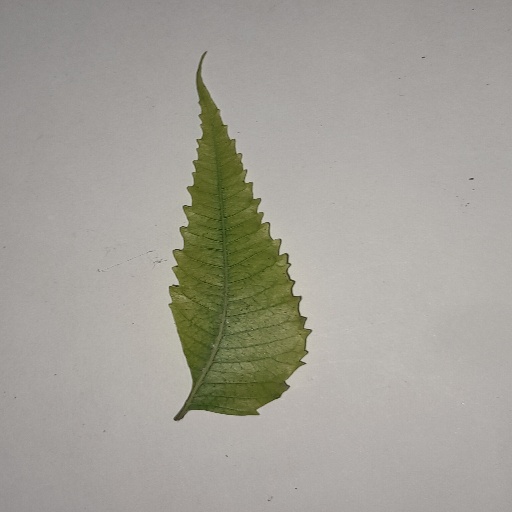
Species: Neem
Leaf condition: Yellow Leaf